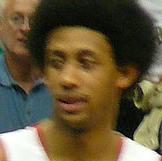
Age: 24